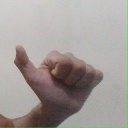
अक्षर: त